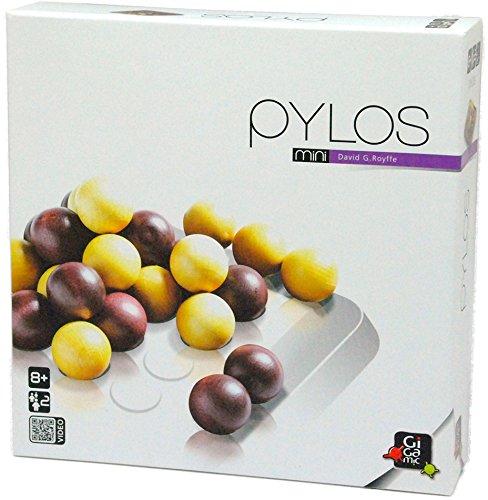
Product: Gigamic - Pylos Mini - Travel size easy to carry, Modern classic abstract strategy game, 2 players, in wood
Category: Toys & Games | Games & Accessories | Card Games
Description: Award-winning abstract strategy game.
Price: $24.99
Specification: ProductDimensions:7.1x1.7x7.1inches|ItemWeight:4.41pounds|ShippingWeight:1.19pounds(Viewshippingratesandpolicies)|DomesticShipping:Currently,itemcanbeshippedonlywithintheU.S.andtoAPO/FPOaddresses.ForAPO/FPOshipments,pleasecheckwiththemanufacturerregardingwarrantyandsupportissues.|InternationalShipping:ThisitemcanbeshippedtoselectcountriesoutsideoftheU.S.LearnMore|ASIN:B00005K426|Itemmodelnumber:GDPY|Manufacturerrecommendedage:8yearsandup